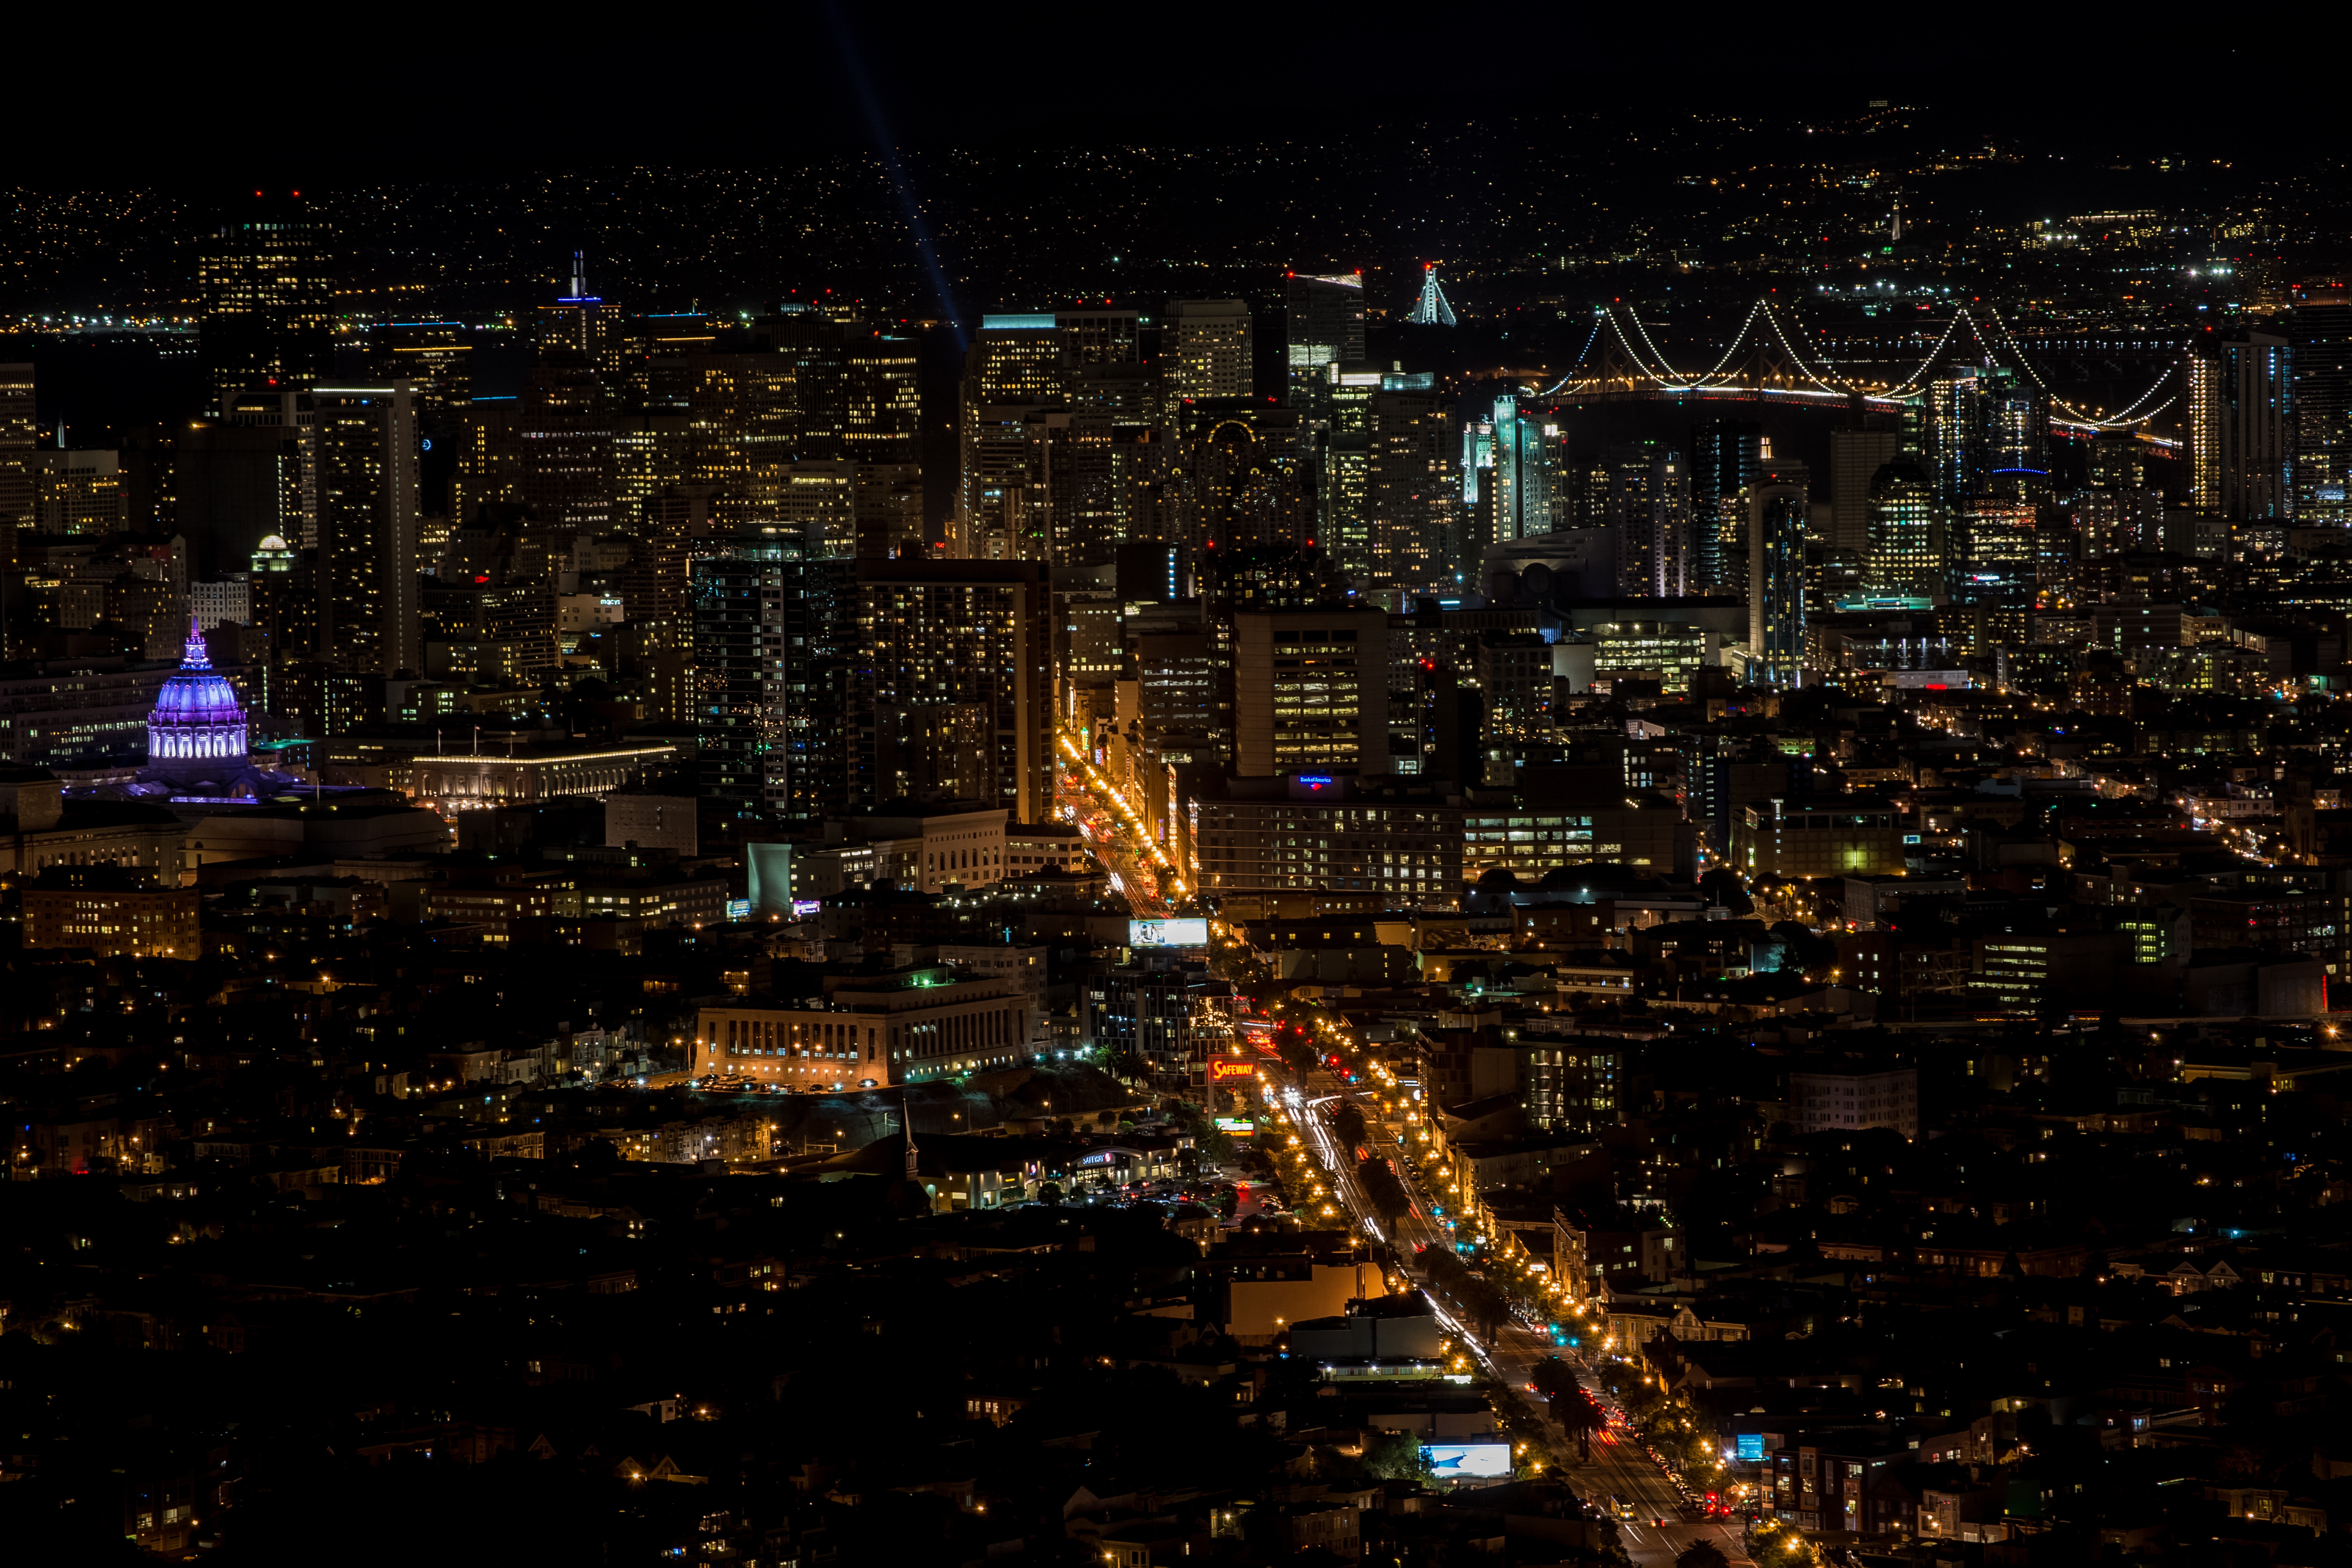
skyline, night, city, skyscraper, urban, cityscape, downtown, dusk, evening, lights, skyscrapers, buildings, city lights, metropolis, aerial photography, urban area, human settlement, atmosphere of earth, metropolitan area